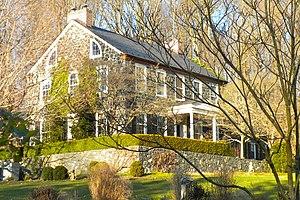
Birmingham Township est un township, situé au centre-est du comté de Chester, aux États-Unis. En 2010, il comptait une population de 4 208 habitants.